Danish cuisine

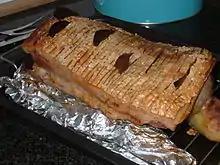
""Flæskesteg"", roast pork with crackling

"Julefrokost", or Christmas lunch, is a variation on "Det Kolde Bord" buffet, celebrated on various occasions throughout the whole Christmas month of December. Most communities, workplaces, organisations and associations set aside time for an annual gathering and "julefrokost" on a non-specific Friday or Saturday. This includes coworkers, club members and all kinds of organizations and the festivities often include music and dancing, and usually continues into the early hours of the morning with plentiful drinking. In addition to these public gatherings, there is also tradition for a special family event "julefrokost", but this is celebrated in the home on Christmas Day or shortly after.